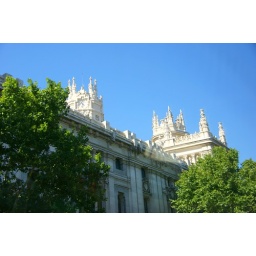
Photo taken through bus window glass in Madrid, Spain.